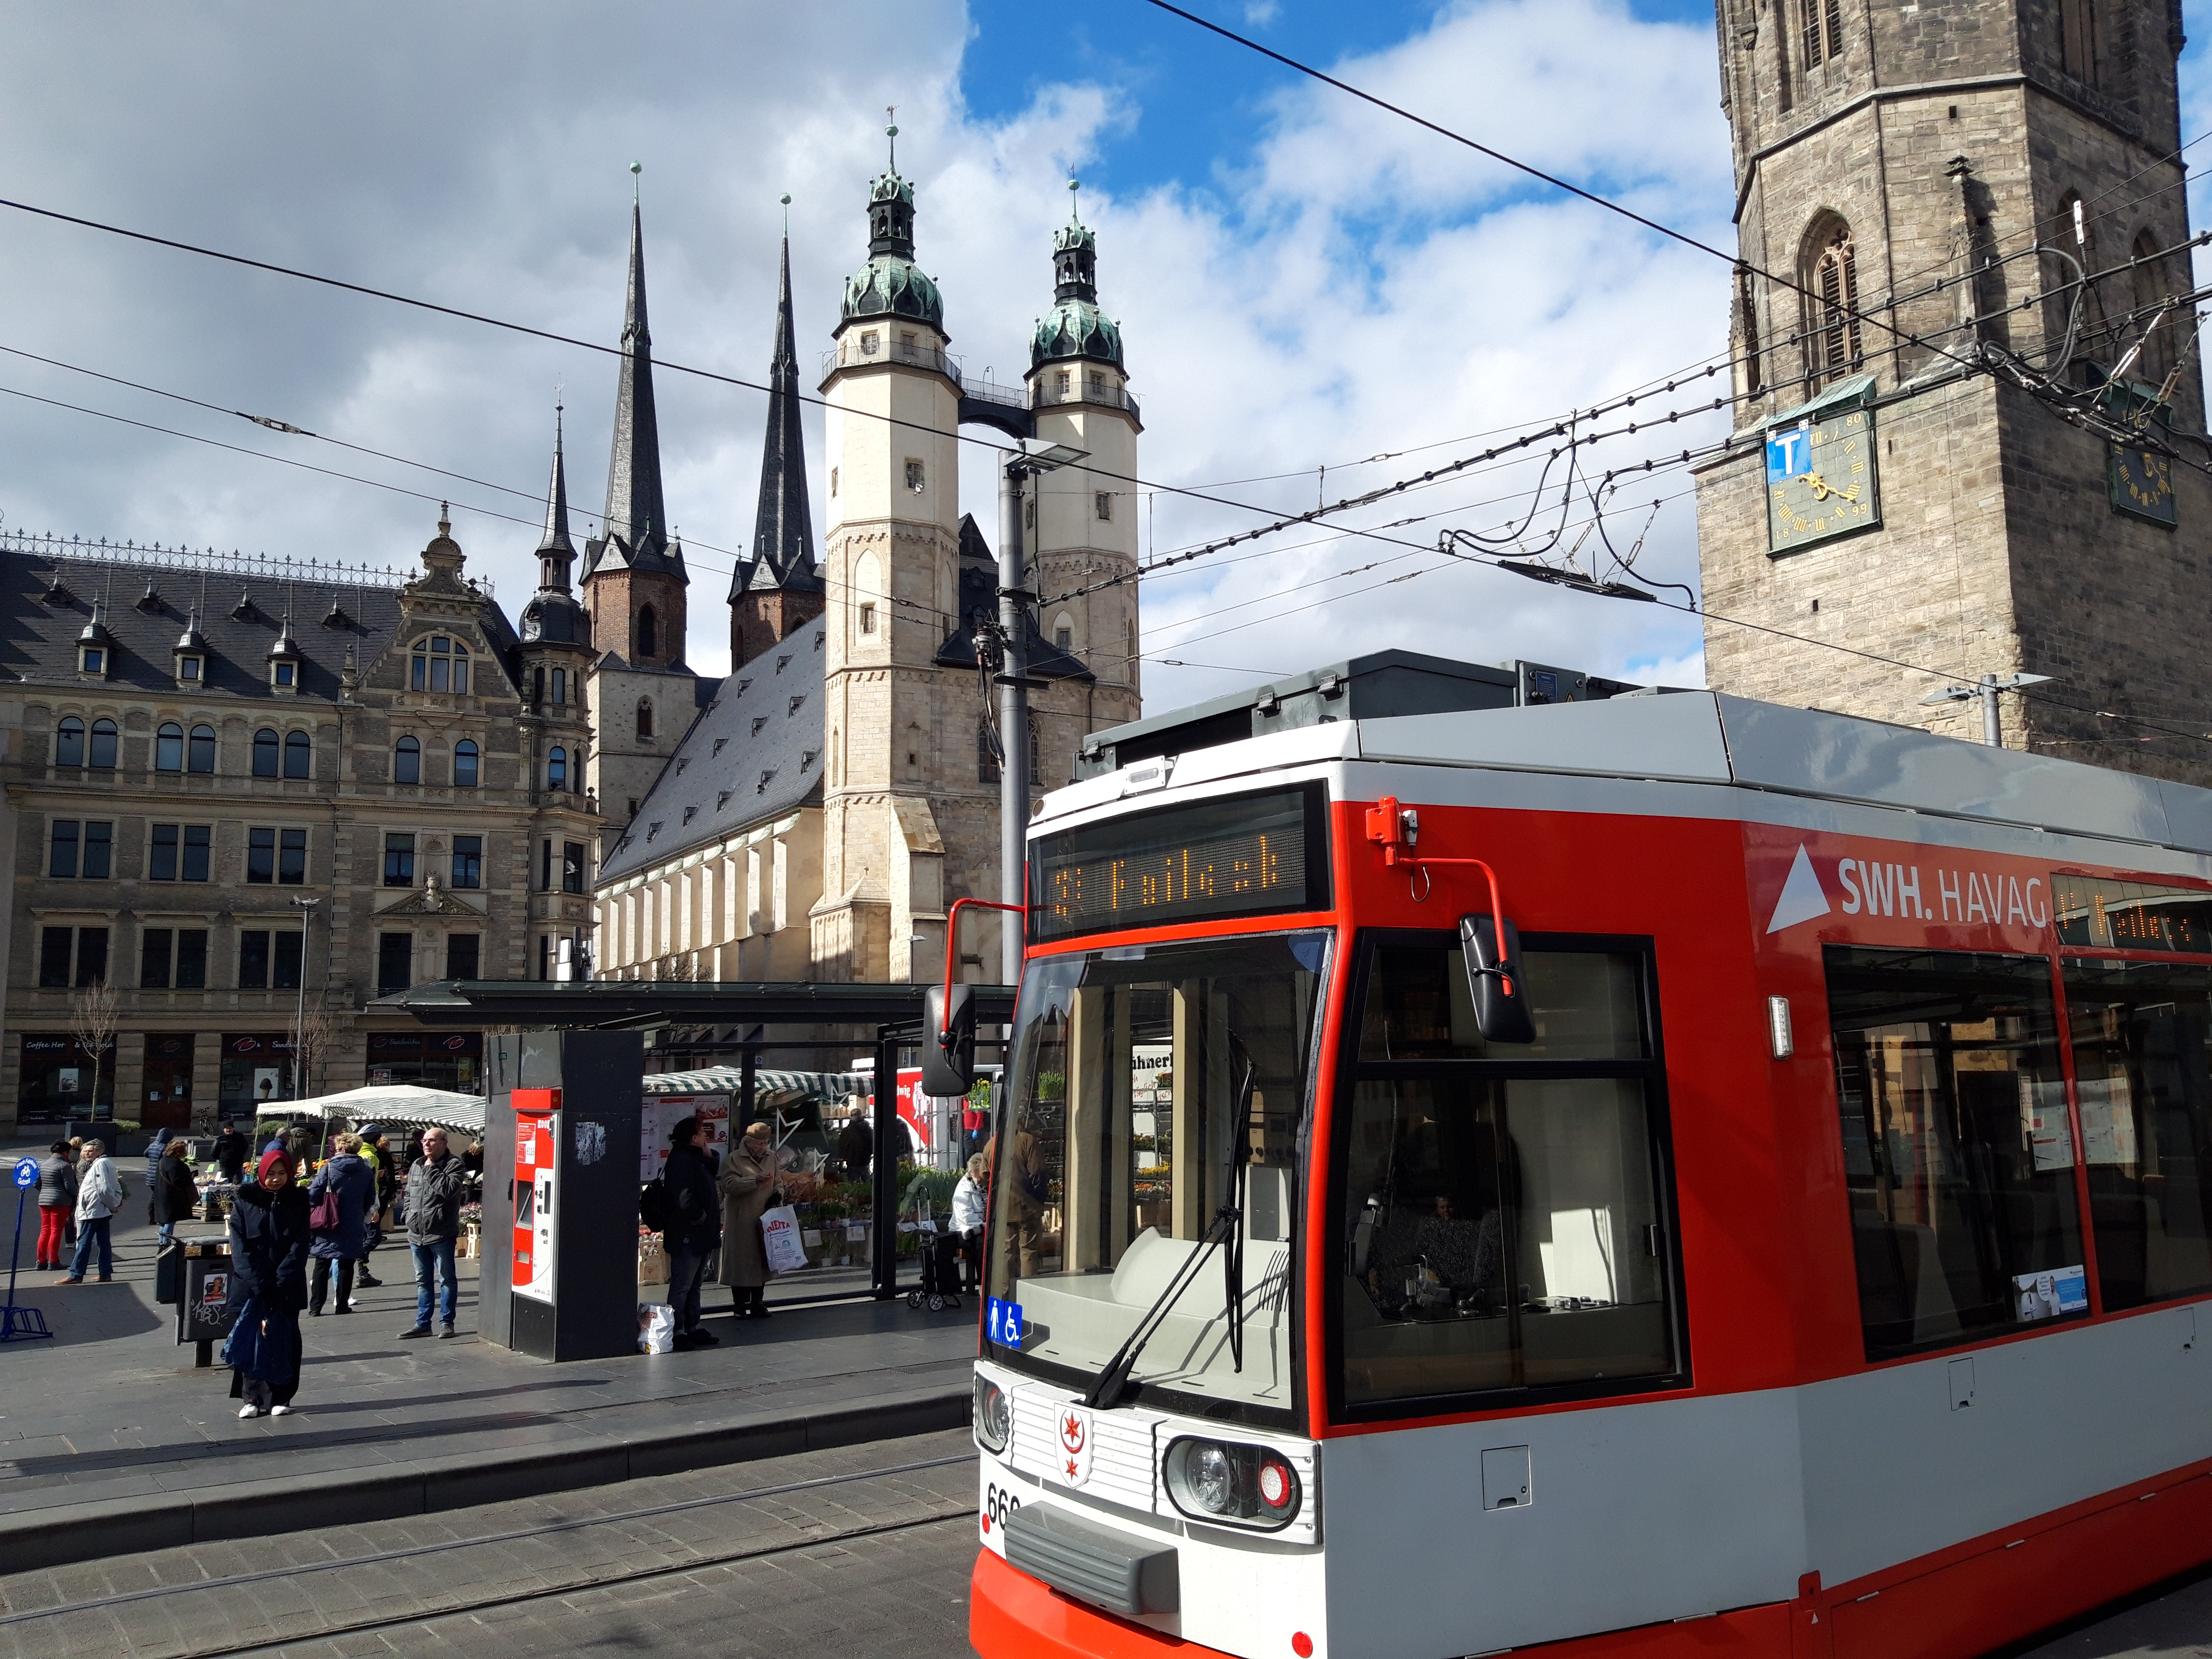
city, transport, mode of transport, vehicle, tram, metropolis, bus, town, landmark, metropolitan area, public transport, architecture, urban area, street, neighbourhood, downtown, town square, electricity, pedestrian, double decker bus, car, thoroughfare, building, lane, tourism, electrical supply